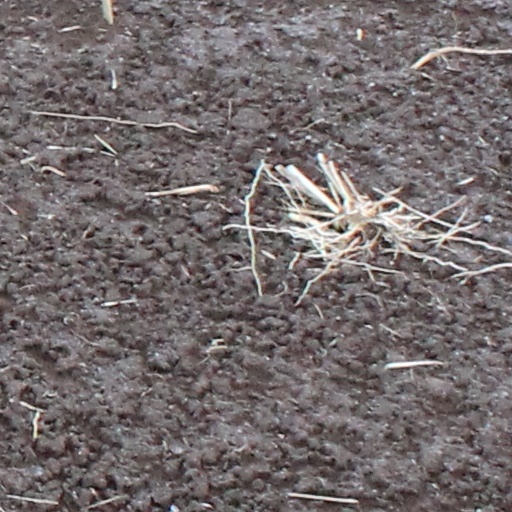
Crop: wheat